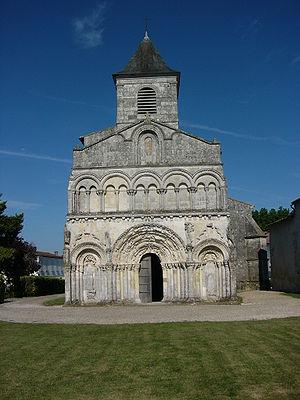
Chadenac est une commune du Sud-Ouest de la France, située dans le département de la Charente-Maritime.